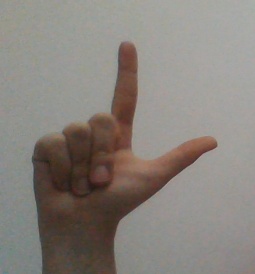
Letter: laam